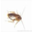
Label: cockroach